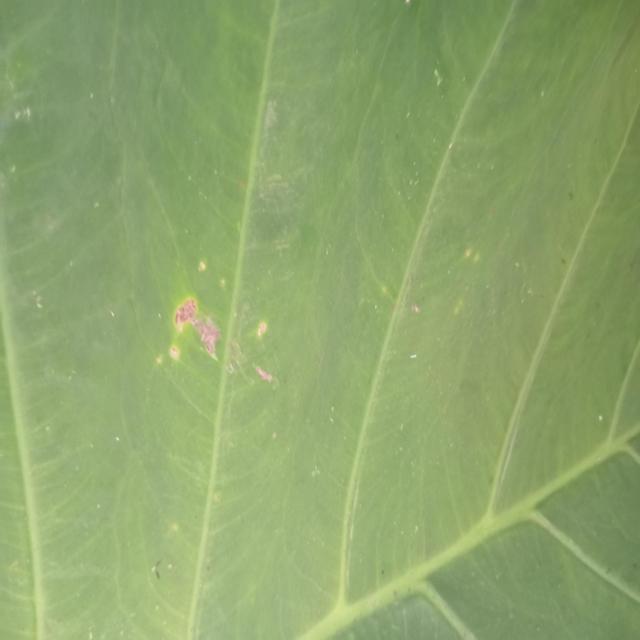
Label: Early_Blight